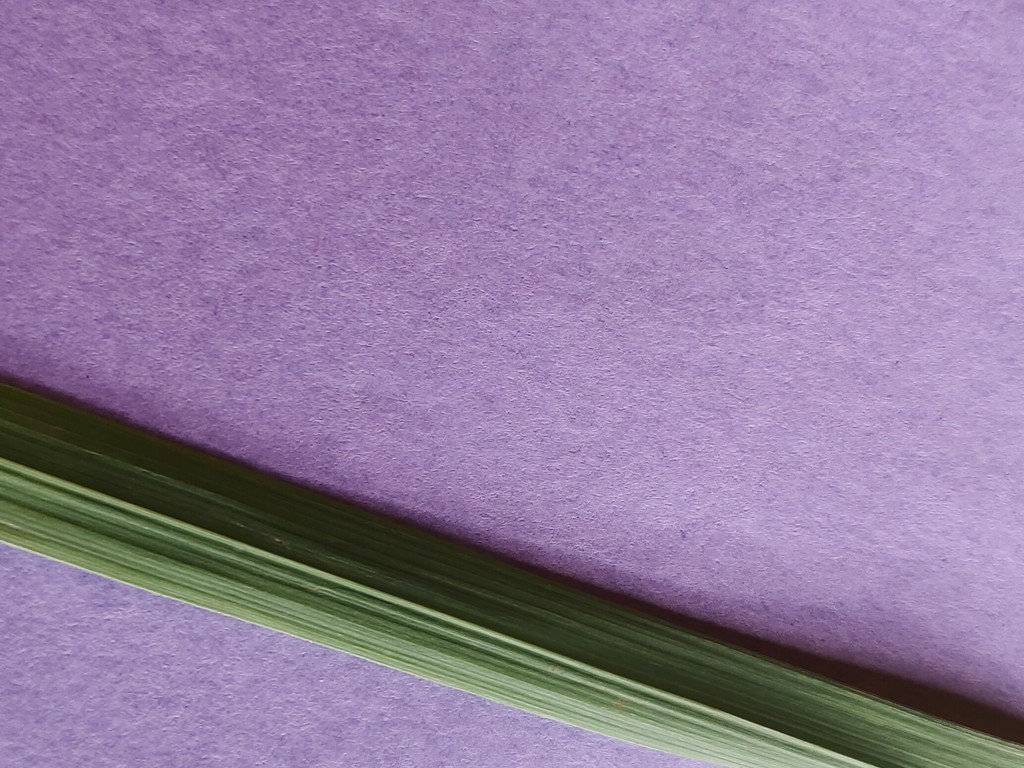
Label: Healthy